Chung Ling High School

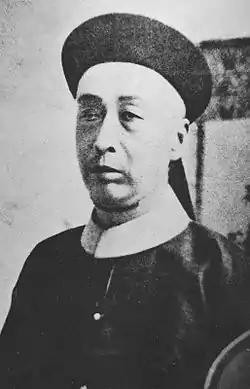
Cheong Fatt Tze, Chinese businessman and politician

In 1904, Chung Hwa School (now Chung Hwa Confucian High School) was formed by Cheong Fatt Tze. It was the first modern Chinese school in Southeast Asia, adopting Vernacular Chinese as the standard curriculum. In the following two decades, there was a surge of newly founded high schools throughout Malaya. In February 1919, the first Chinese high school in Malaya, the Penang Hua Chiao High School was established at the Ping Zhang Chamber (now the Penang Chinese Town Hall) by Tye Siok Guan, son of Tye Kee Yoon. On 21 March 1919, the first Chinese high school in Singapore, the Singapore Nanyang Overseas Chinese Middle School (later The Chinese High School) was founded in Singapore by Tan Kah Kee.